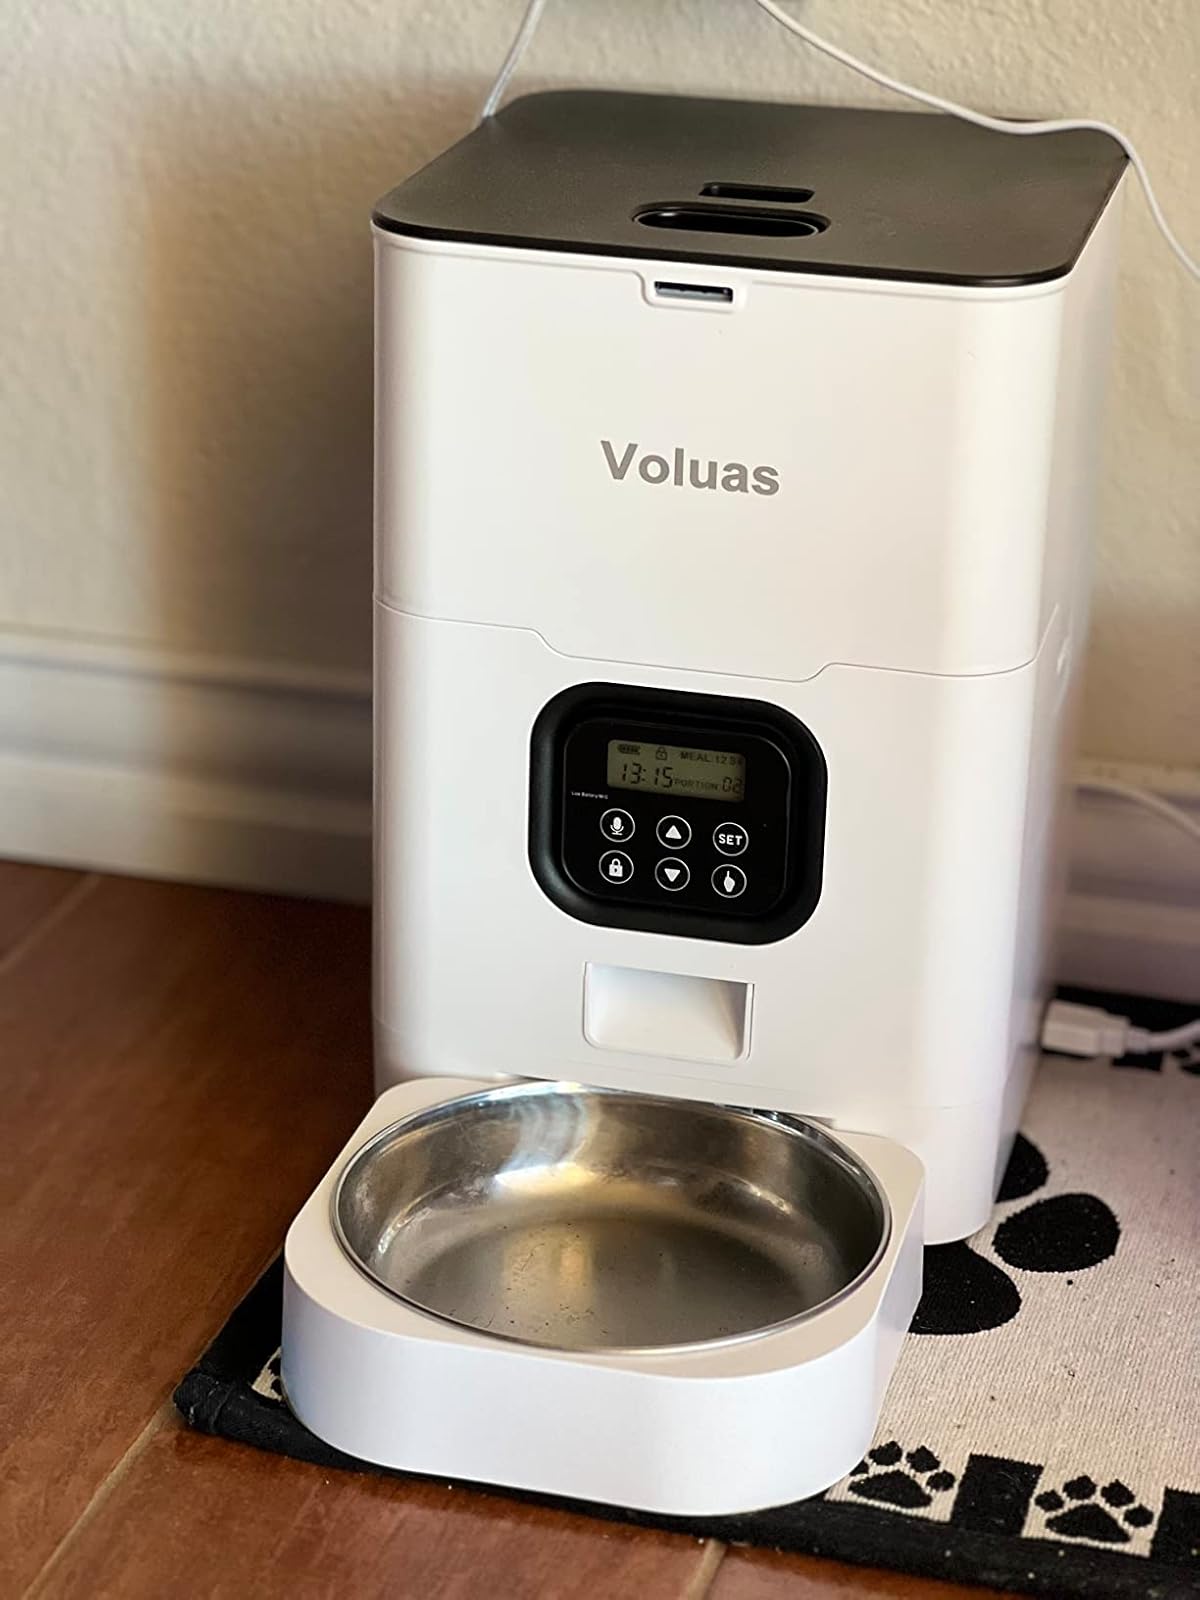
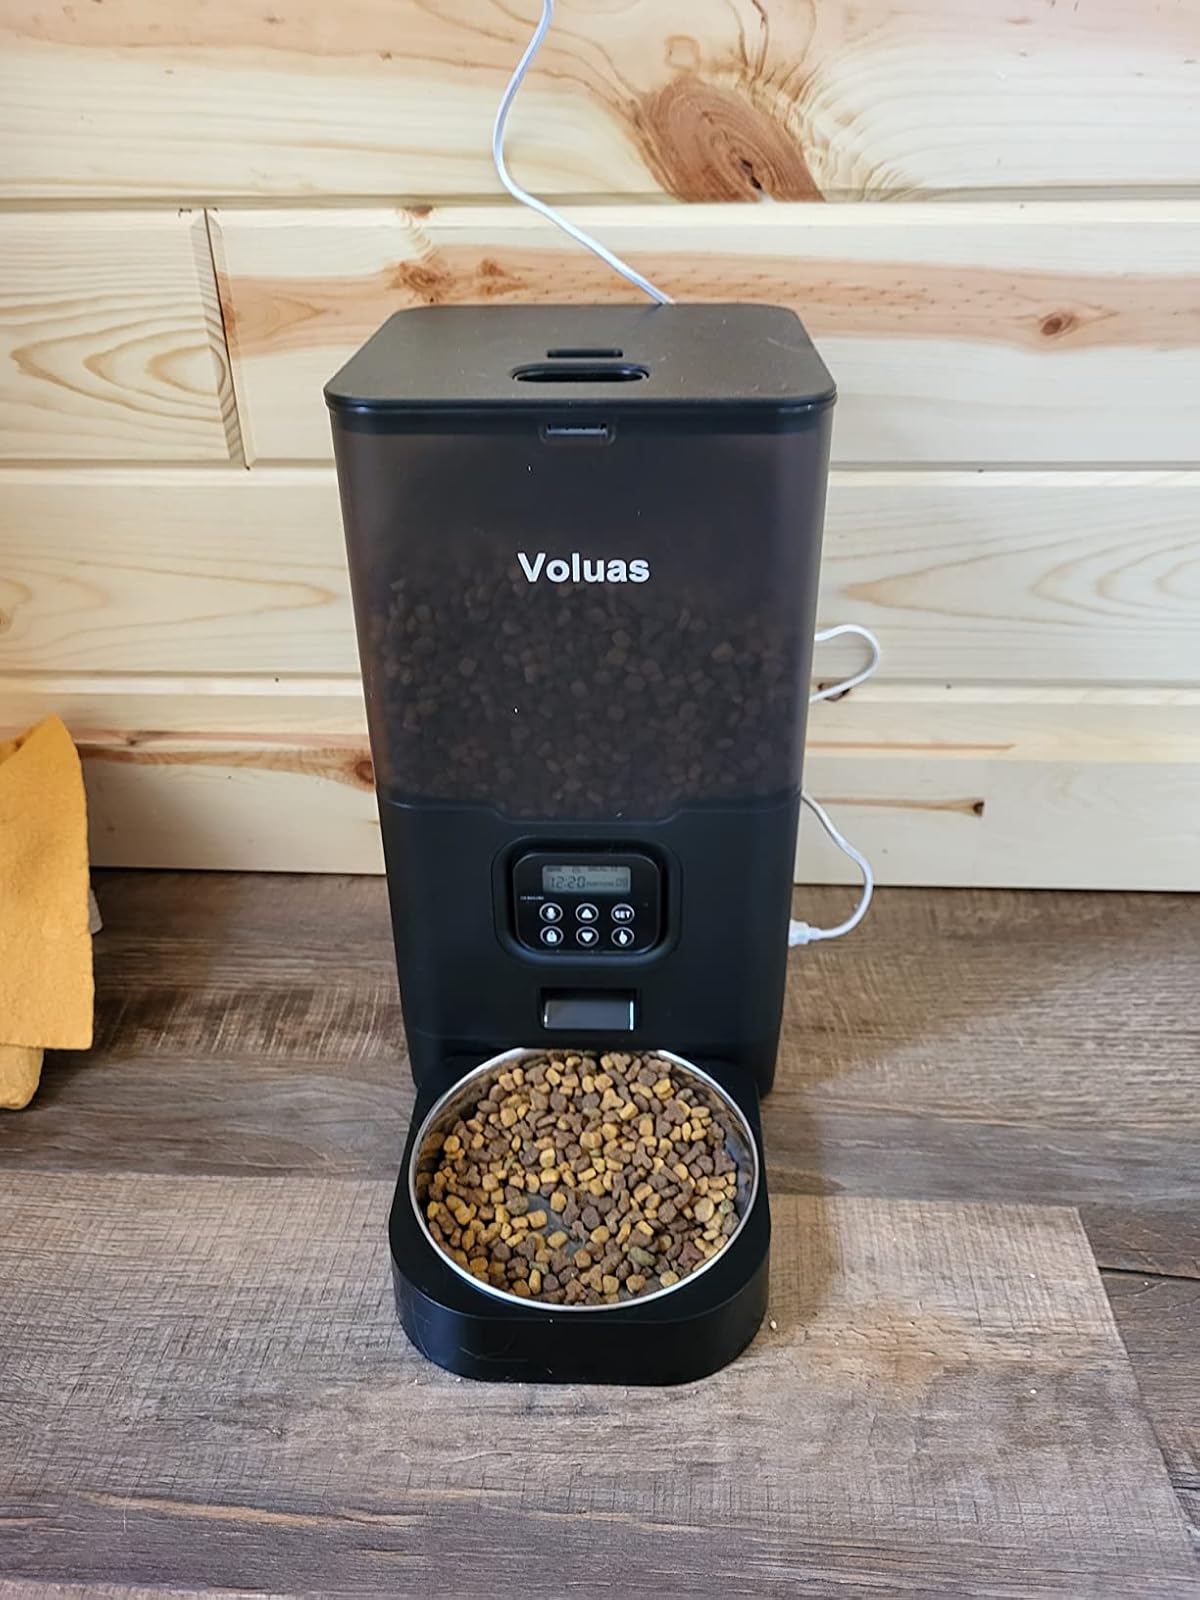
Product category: items_feeder
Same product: no